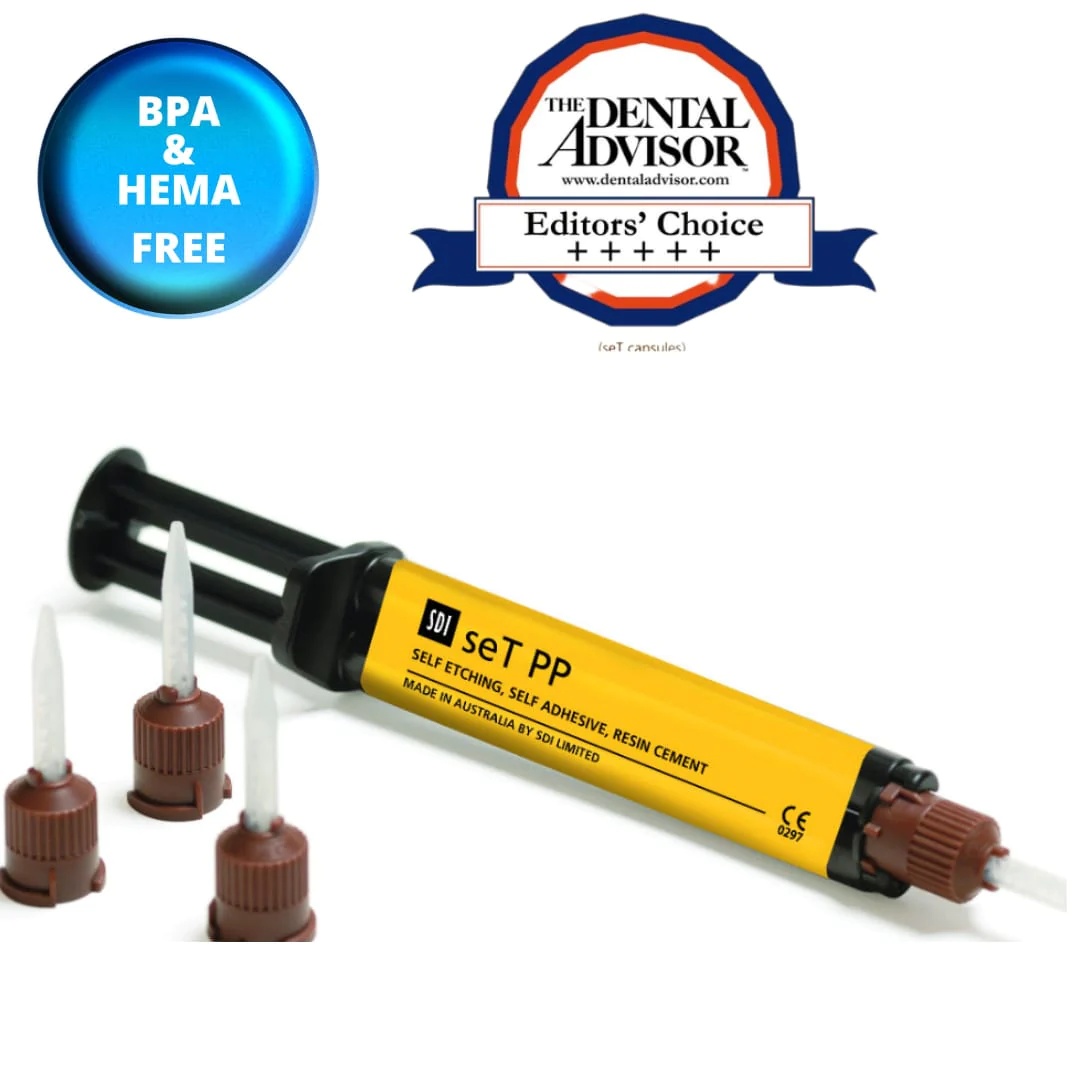
SDI SeT PP - Self Etching, Self Adhesive Resin Luting Cement
Brand: dental avenue
Description SET PP - Self etching, self adhesive resin luting cement SDI’s top rated cement seT is a self etching, self adhesive , resin cement, designed for final cementation of metal, resin, all ceramic and ceramic based restoratives. seT chemically bonds to tooth structure and all types of core material. seT is available in capsules and a paste/paste automix syringe system (seT PP). Radiopacity High radiopacity detectable on x-ray radiographs, seT is great for recalls when margins are regularly checked for integrity. No Bisphenol A or HEMA seT does not contain any Bisphenol A (including its derivatives) or HEMA . Use this product on your patients with confidence and peace of mind. Fast and easy seT is an all in one luting cement. It etches, bonds and fills with just the one component. Simply apply seT and seat your restoration. seT produces a low film thickness and fluidity to seat cemented restorations. High fluoride release seT’s free movement of fluoride provides benefits to the tooth. Fluoride plays several significant roles in any caries prevention program . These include the formation of fluorapatite, which is more acid resistant than hydroxyapatite. Fluorapatite is harder than other tooth minerals. It helps to provide protection from tooth decay. Dual cure Designed to combine the advantages of light curing and self curing , seT is the ideal luting cement for most of your cementation needs Minimal to no post- operative sensitivity seT does not require separate etching and washing. The smear layer remains intact to protect the tooth . This dramatically reduces, if not eliminates, post-operative sensitivity.
Category: Business & Industrial > Dentistry > Dental Cement